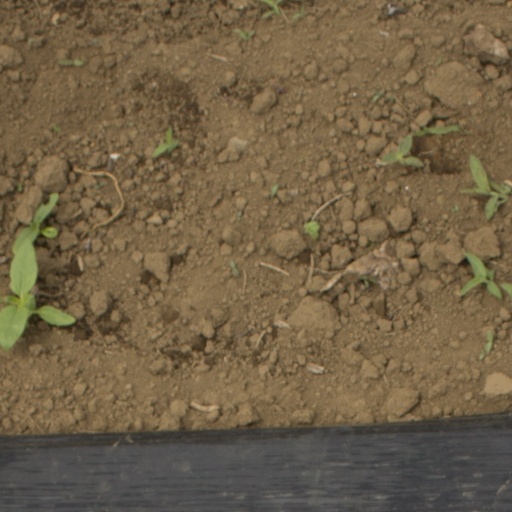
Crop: Jerusalem artichoke